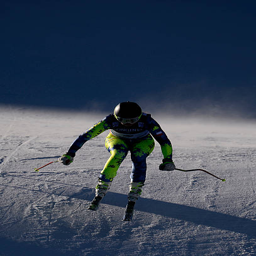
alpine skier competes during the men 's alpine combined final .